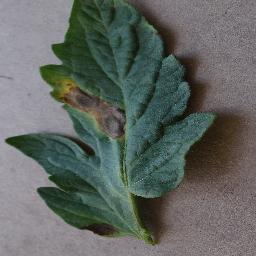
Label: Tomato___Early_blight